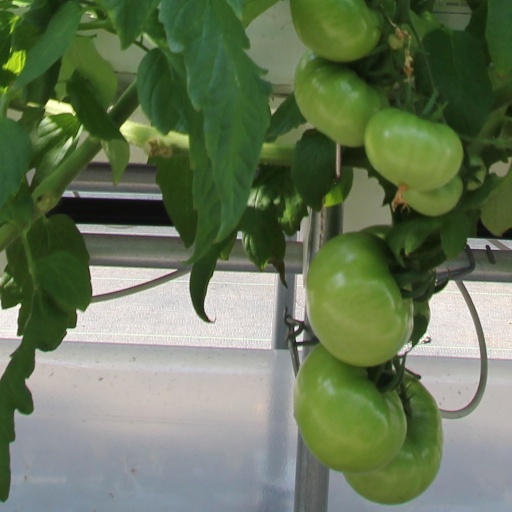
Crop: tomato